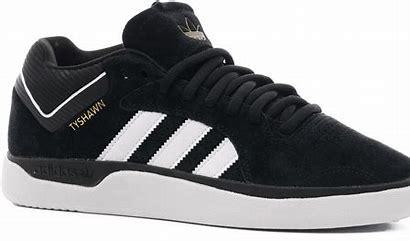
Brand: Adidas
Model: Tyshawn